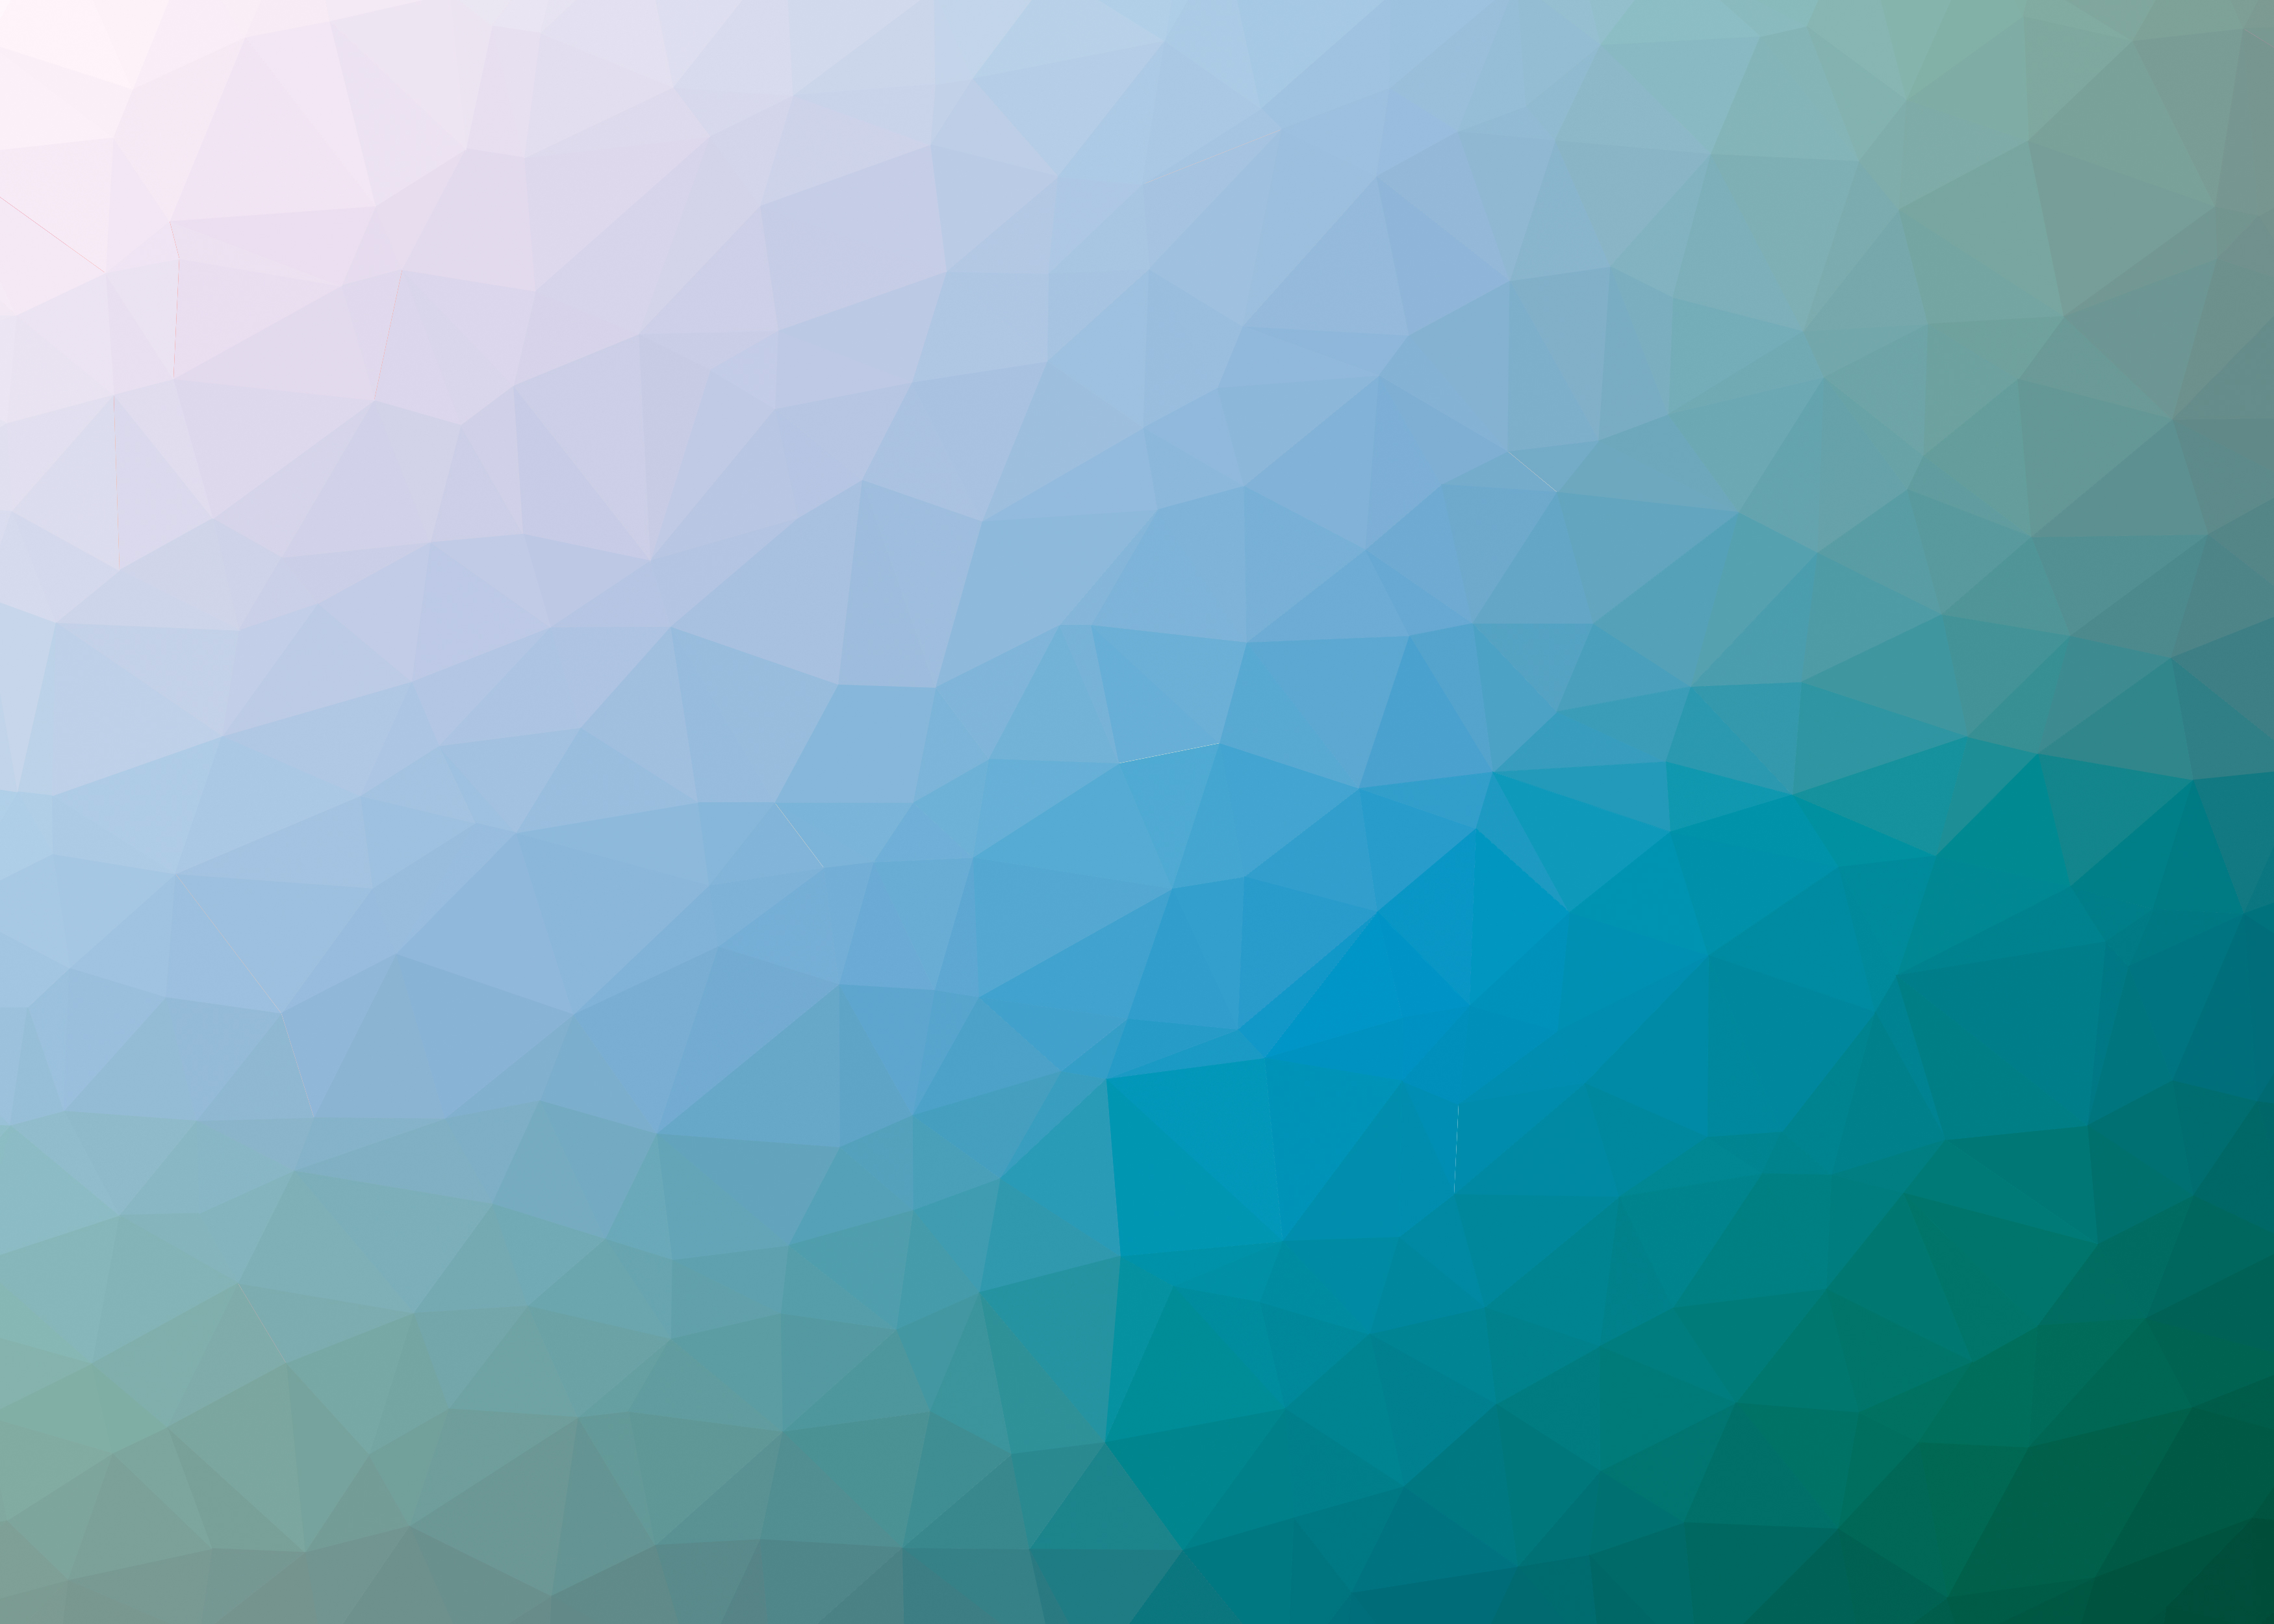
blue, aqua, green, turquoise, daytime, sky, pattern, azure, line, design, illustration, graphic design